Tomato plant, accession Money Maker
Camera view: tilt-top (135 deg); turntable rotation: 180 degrees
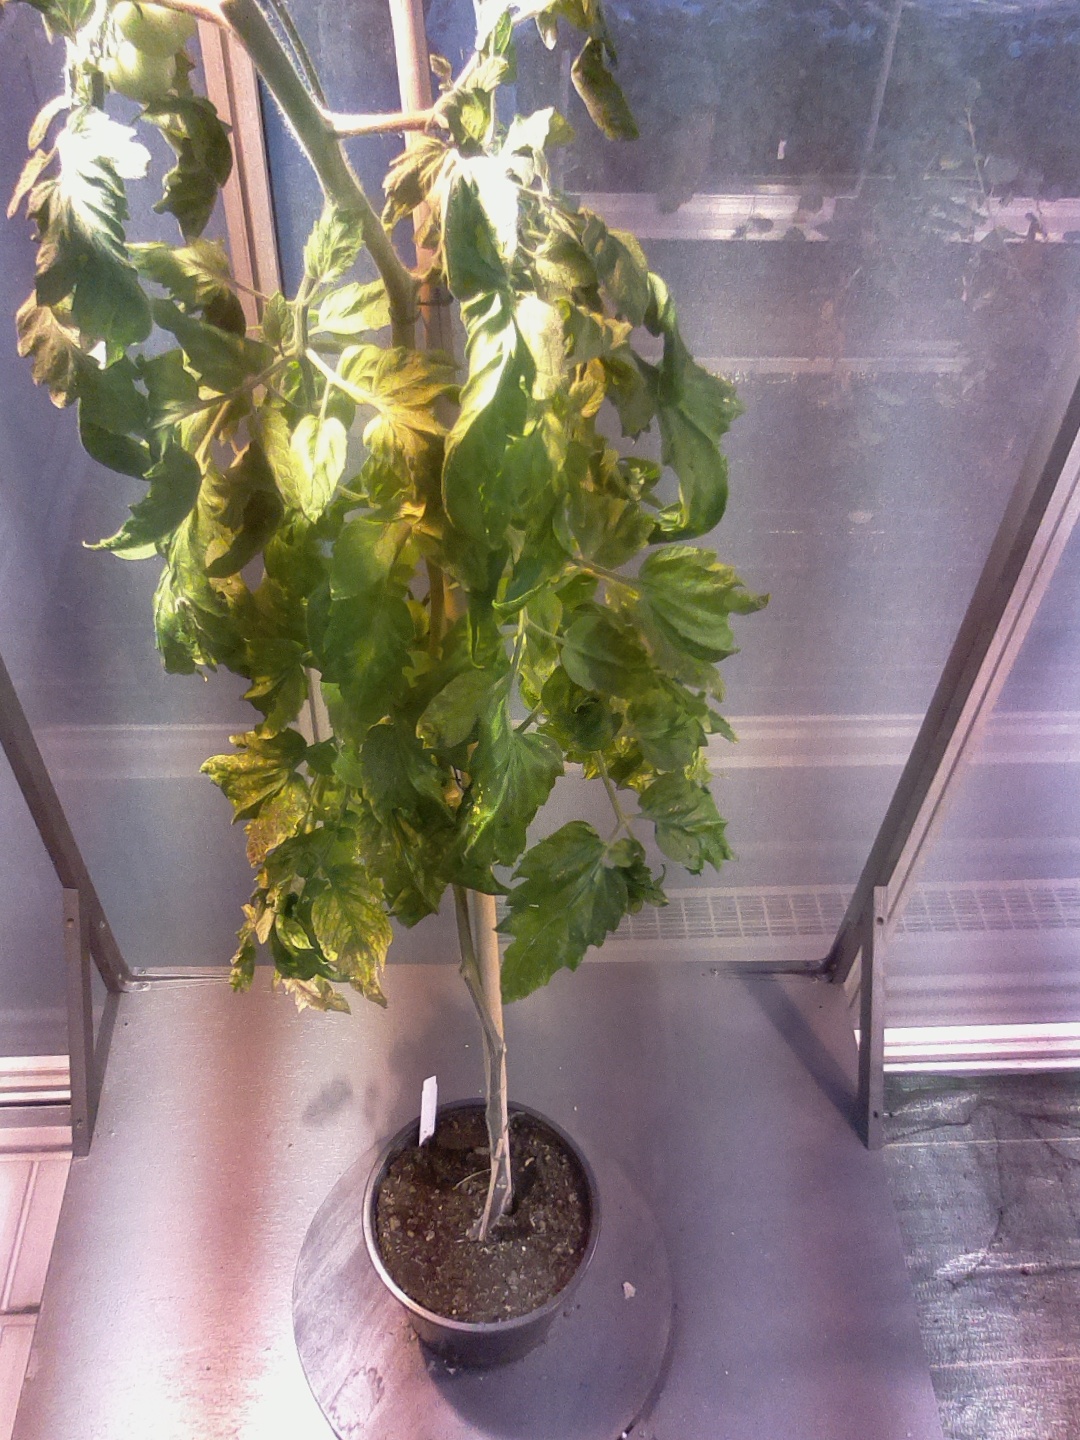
BBCH growth stage 76: 60%-70% of final fruit size